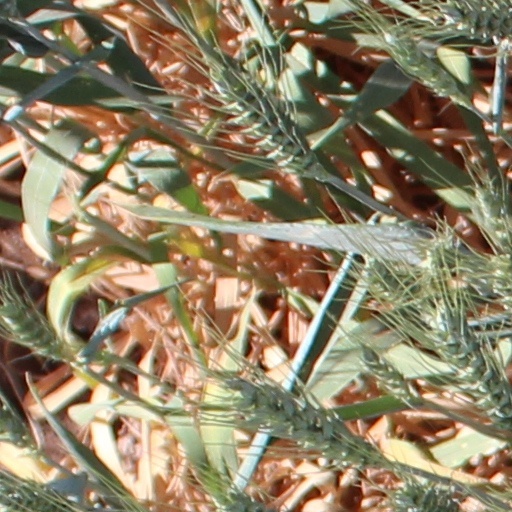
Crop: wheat